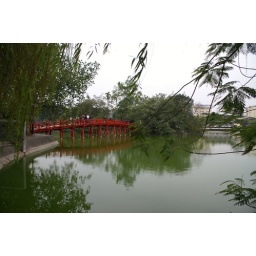
The lake in Hanoi with a cool red bridge.